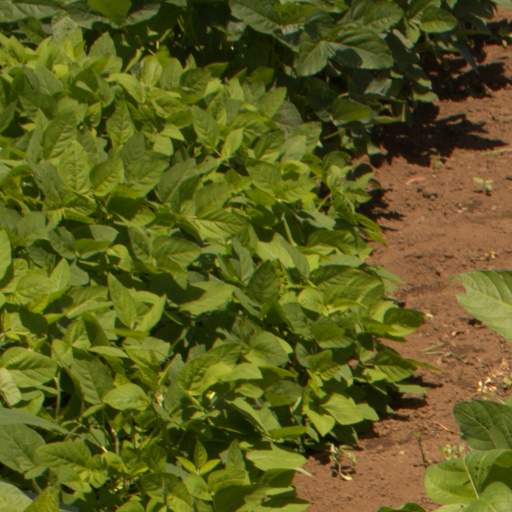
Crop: soybean